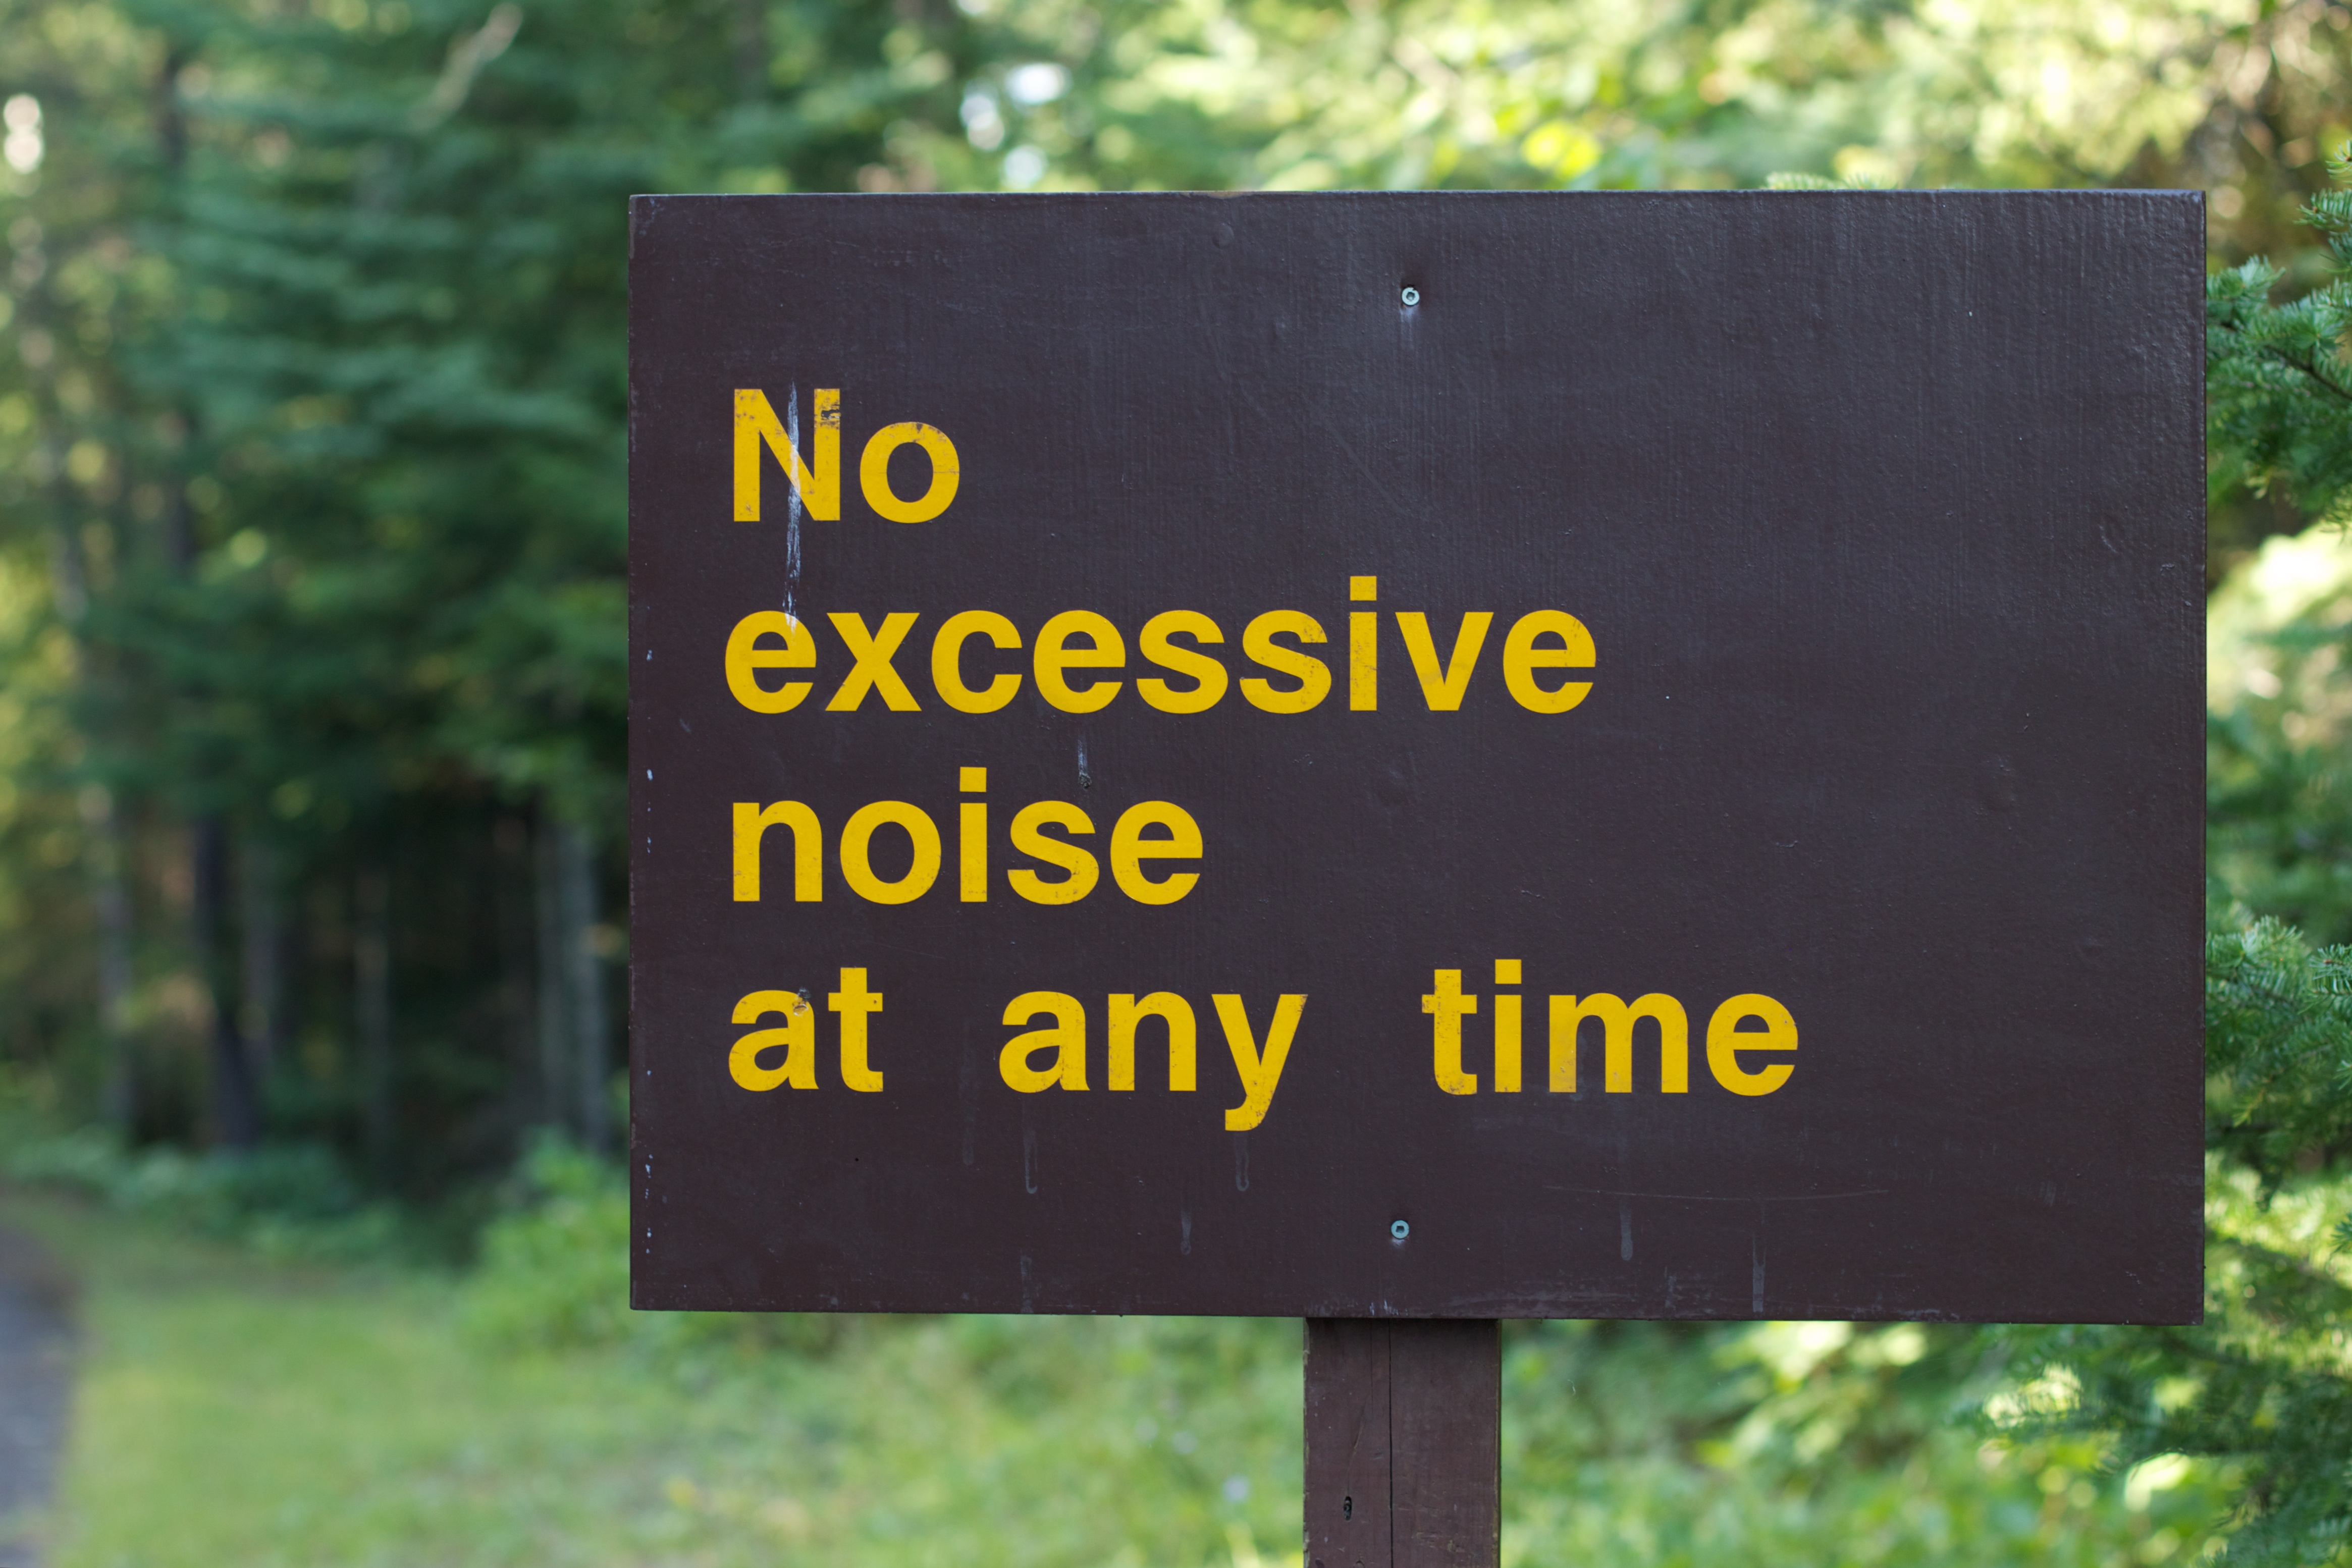
sign, street sign, signage, odyssey